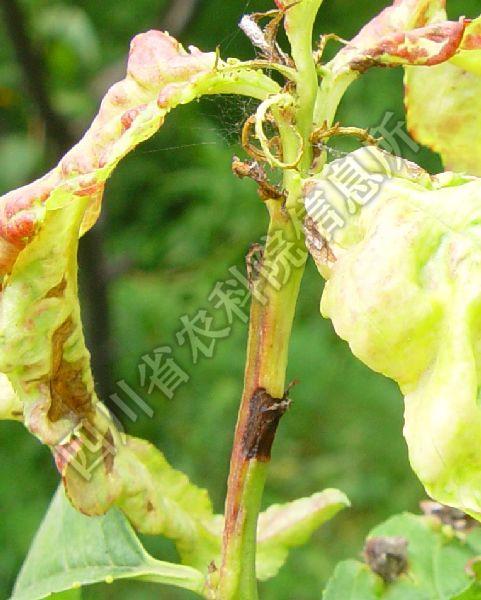
Plant: Peach
Disease: peach leaf curl